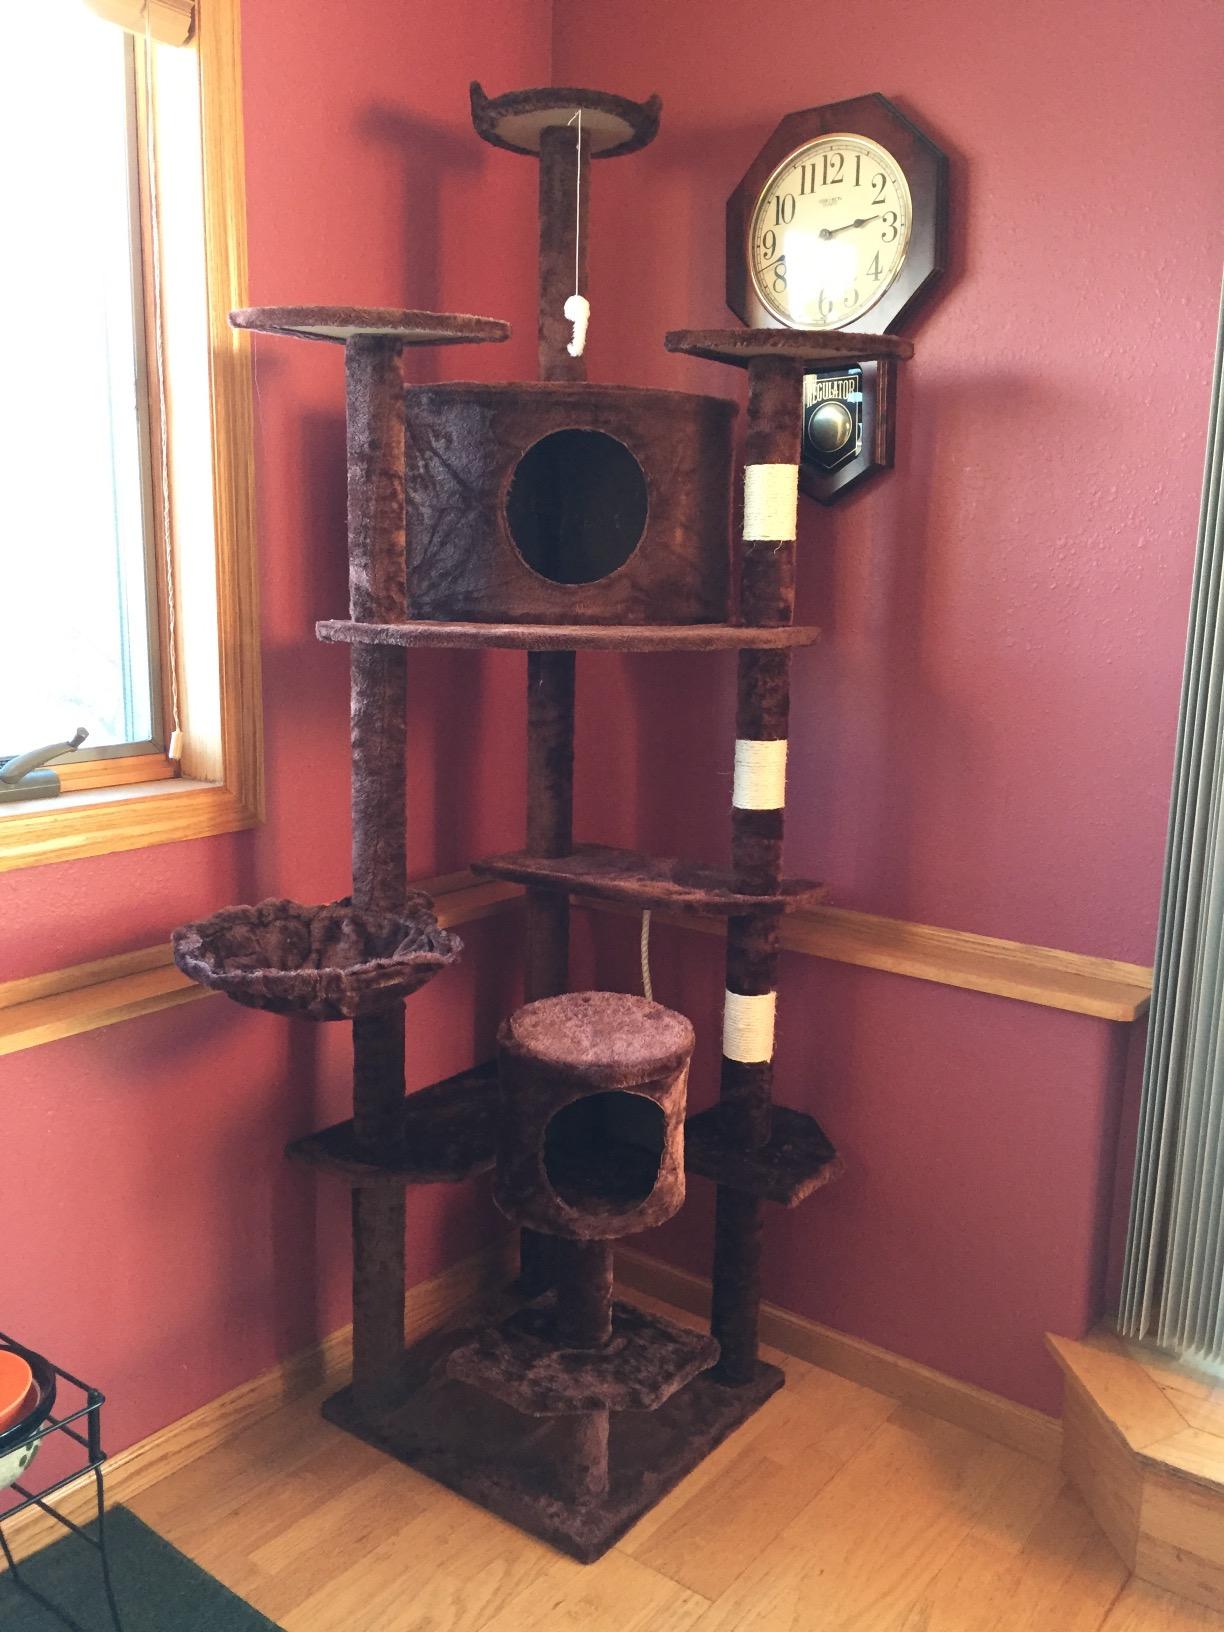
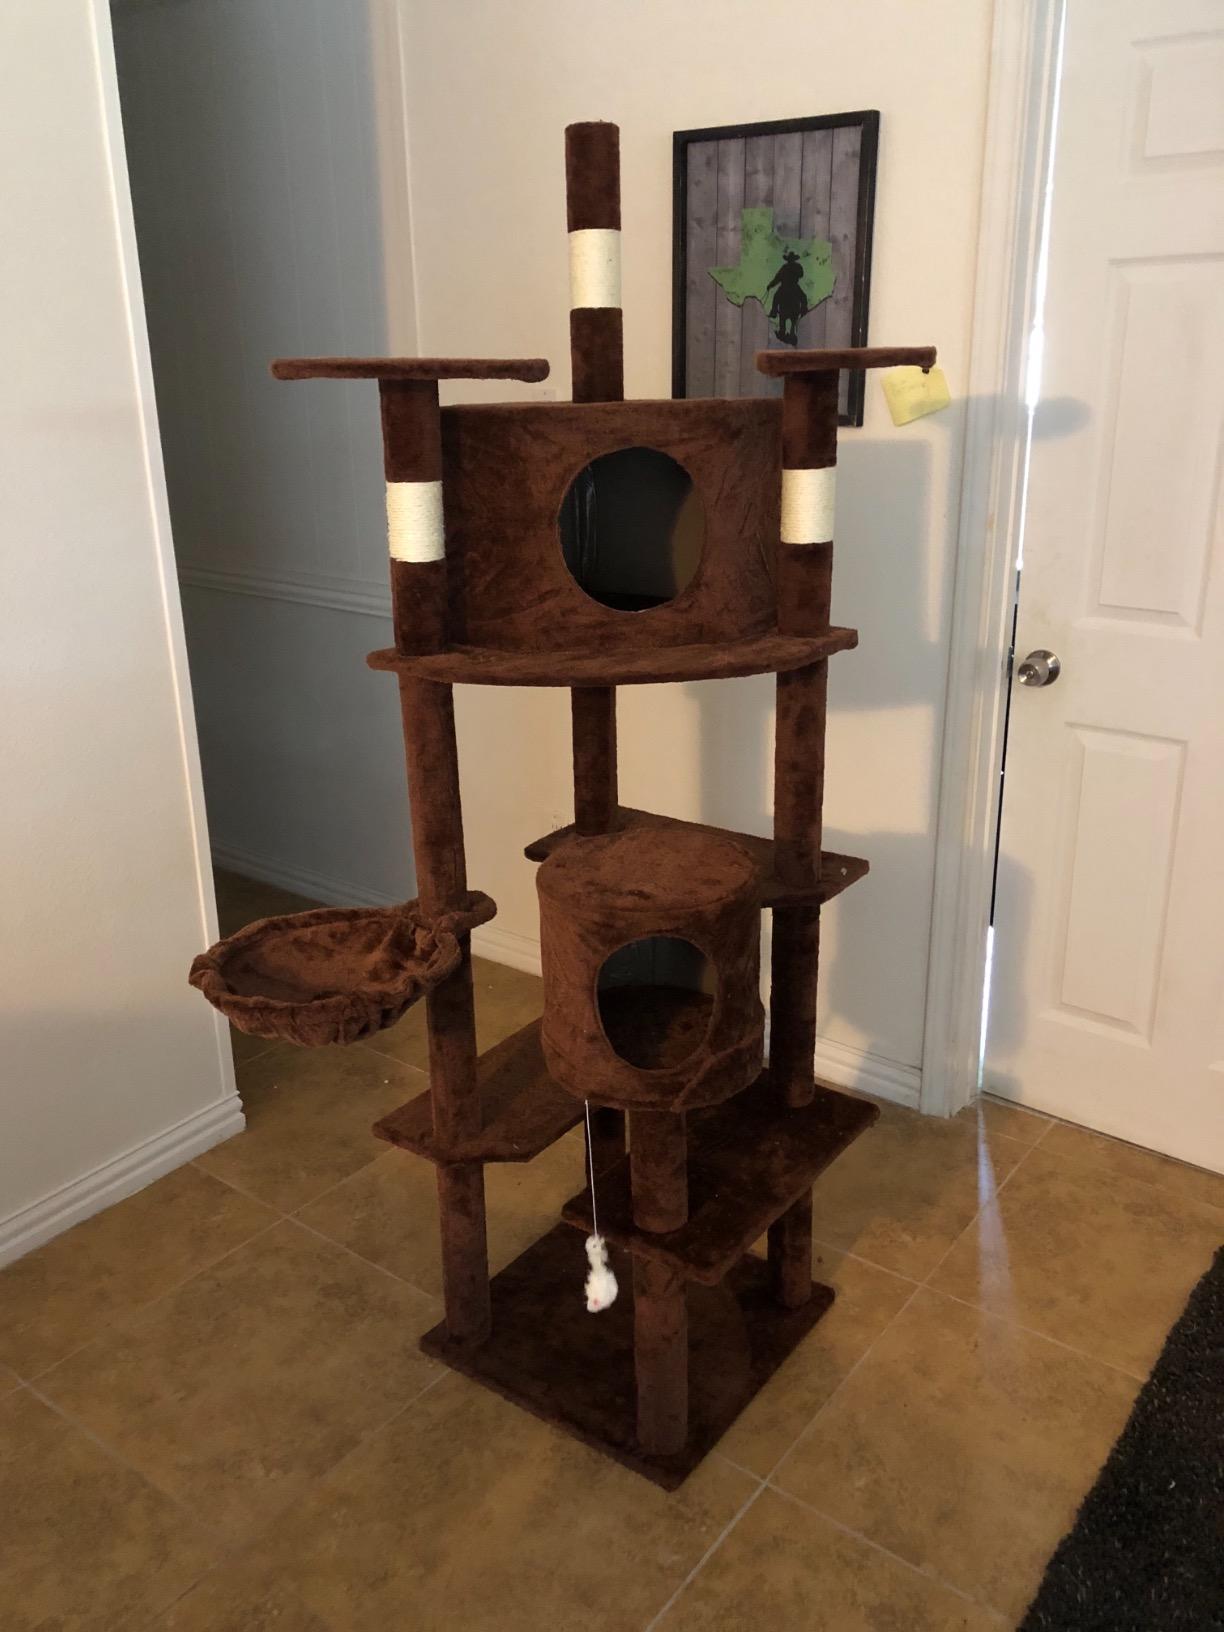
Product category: items_cat tree
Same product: yes